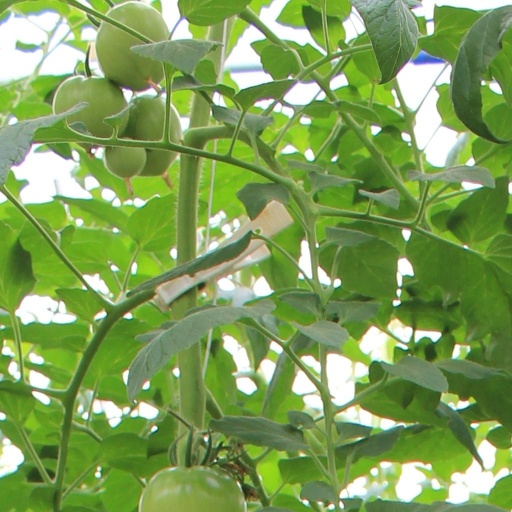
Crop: tomato